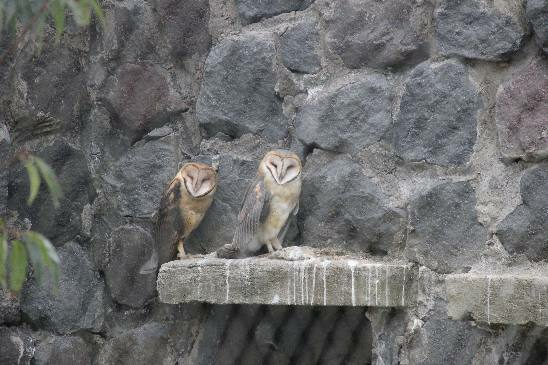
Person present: No